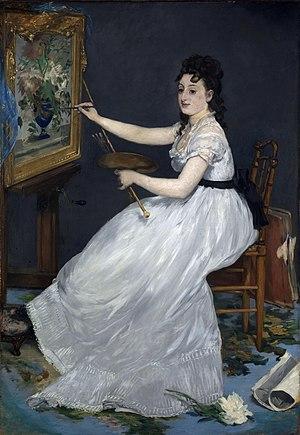
Éva Gonzalès est une artiste peintre française née le 19 avril 1847 à Paris, où elle est morte le 6 mai 1883.
Édouard Manet, né le 23 janvier 1832 à Paris et mort le 30 avril 1883 dans la même ville, est un peintre et graveur français majeur de la fin du XIXᵉ siècle.